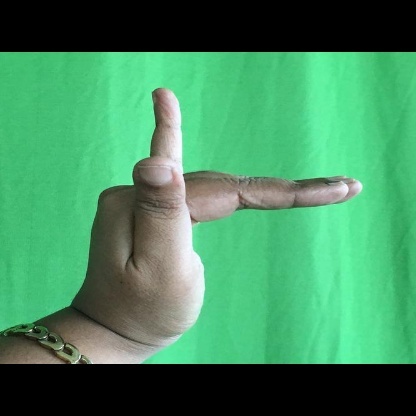
Mudra: Mrigasirsha